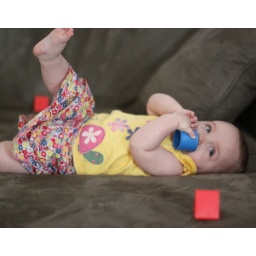
Rolling around on the big green chair